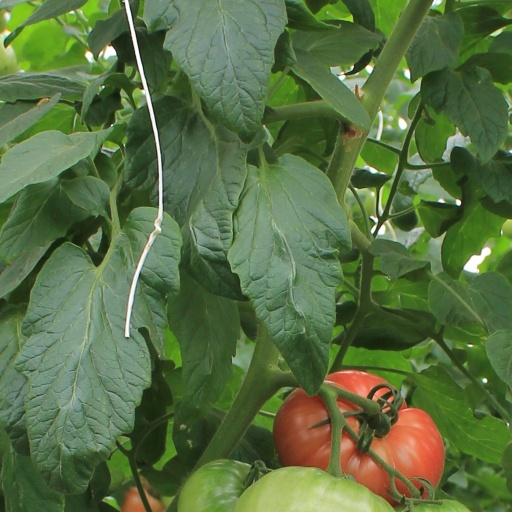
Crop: tomato